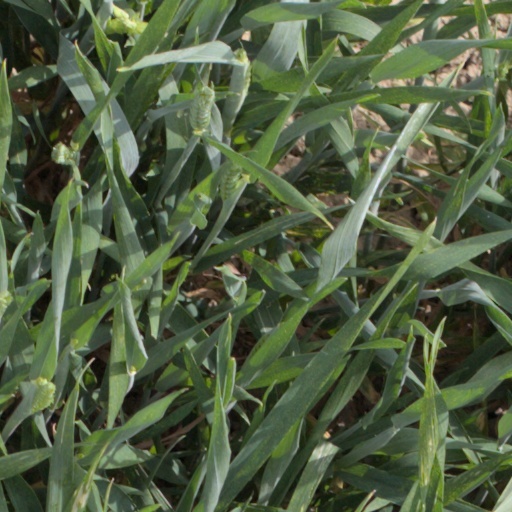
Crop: wheat